South Bristol Community Hospital

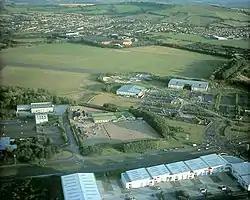
Hengrove Park, site of the hospital. The former runway can be seen left-centre

The hospital is a key part of the Hengrove Park Regeneration Project that will include a new Skills Academy, a sports and leisure centre, corporate headquarters and transport infrastructure improvements. There had been debate about a new hospital for South Bristol for a considerable time. The last plans by Bristol and Weston Health Authority were shelved in the late 1980s. The current development comes from plans instituted by "Bristol Health Services Plan" in 2000.